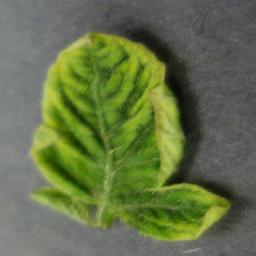
Label: Tomato___Tomato_Yellow_Leaf_Curl_Virus